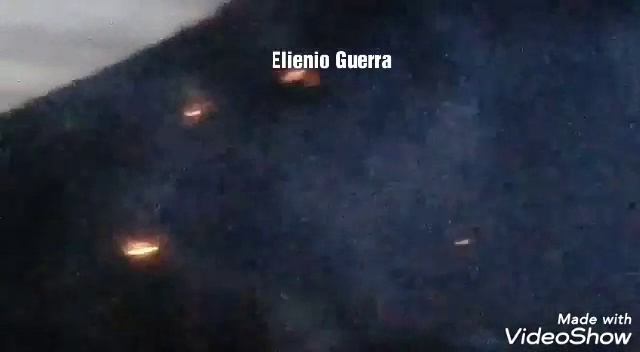
Fire: yes
Smoke: yes